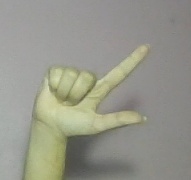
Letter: laam